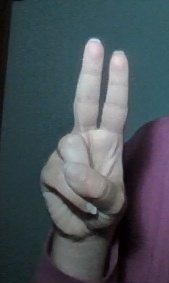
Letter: taa